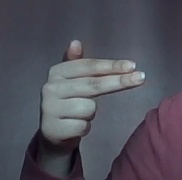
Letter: ghain